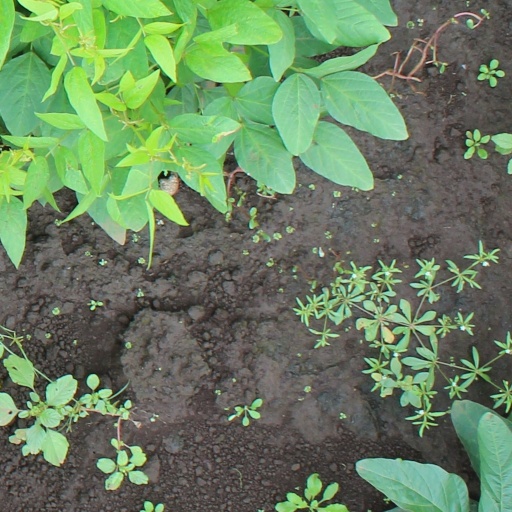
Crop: soybean